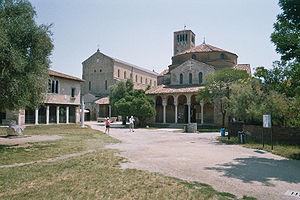
Venise maritime, en latin Venetia maritima, en grec Bενετικὰ / Venetikà, ou Venise byzantine est un territoire de l’Italie byzantine inclus dans l’exarchat de Ravenne et correspondant à la zone côtière de l’antique région Vénète, c’est-à-dire aux côtes des actuels Vénétie et Frioul-Vénétie Julienne, distincte de l’intérieur des terres de la Vénétie euganéenne passée à la fin du VIᵉ siècle sous le contrôle des Lombards.
La cathédrale Santa Maria Assunta est une basilique située à Torcello, une île située au nord de la lagune de Venise, en Italie. Exemple notable d'architecture vénéto-byzantine, la cathédrale est l'un des édifices religieux les plus anciens de la Vénétie, datant de 639.
Torcello est une île située au nord de la lagune de Venise, en Italie.